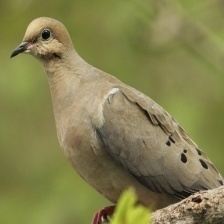
Species: MOURNING DOVE
Scientific name: ZENAIDA MACROURA